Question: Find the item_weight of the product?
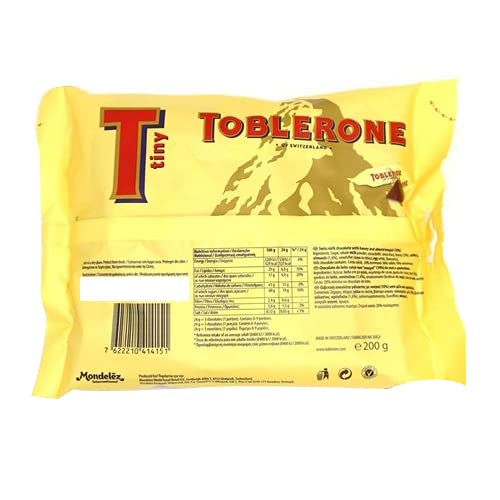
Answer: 200 gram